Bence Máté

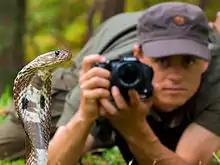
Photographing cobra in Sri Lanka

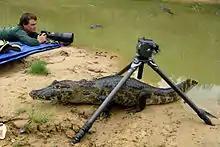
Caiman photography in Brazil, 2009

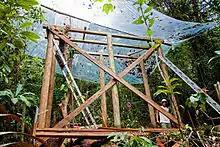
Tower blind, Costa Rica, 2009

Bence Máté was born in Szeged on 26 February 1985. When Máté was two, the family moved to the edge of the village of Pusztaszer, and built a house by the wetlands. Máté went to the primary school in Pusztaszer, where both his parents were teachers. Later, he attended the Kiss Ferenc Forestry High School.